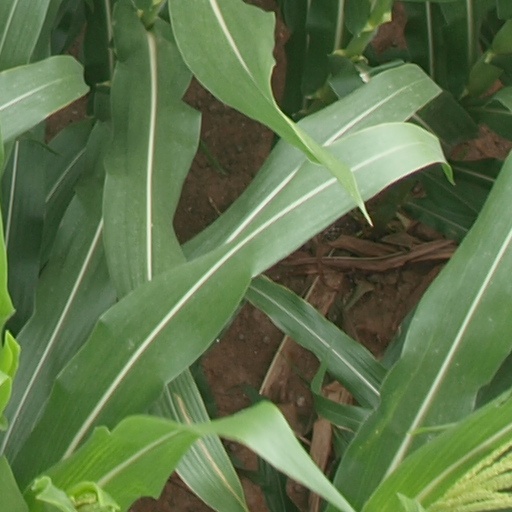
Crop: maize; corn